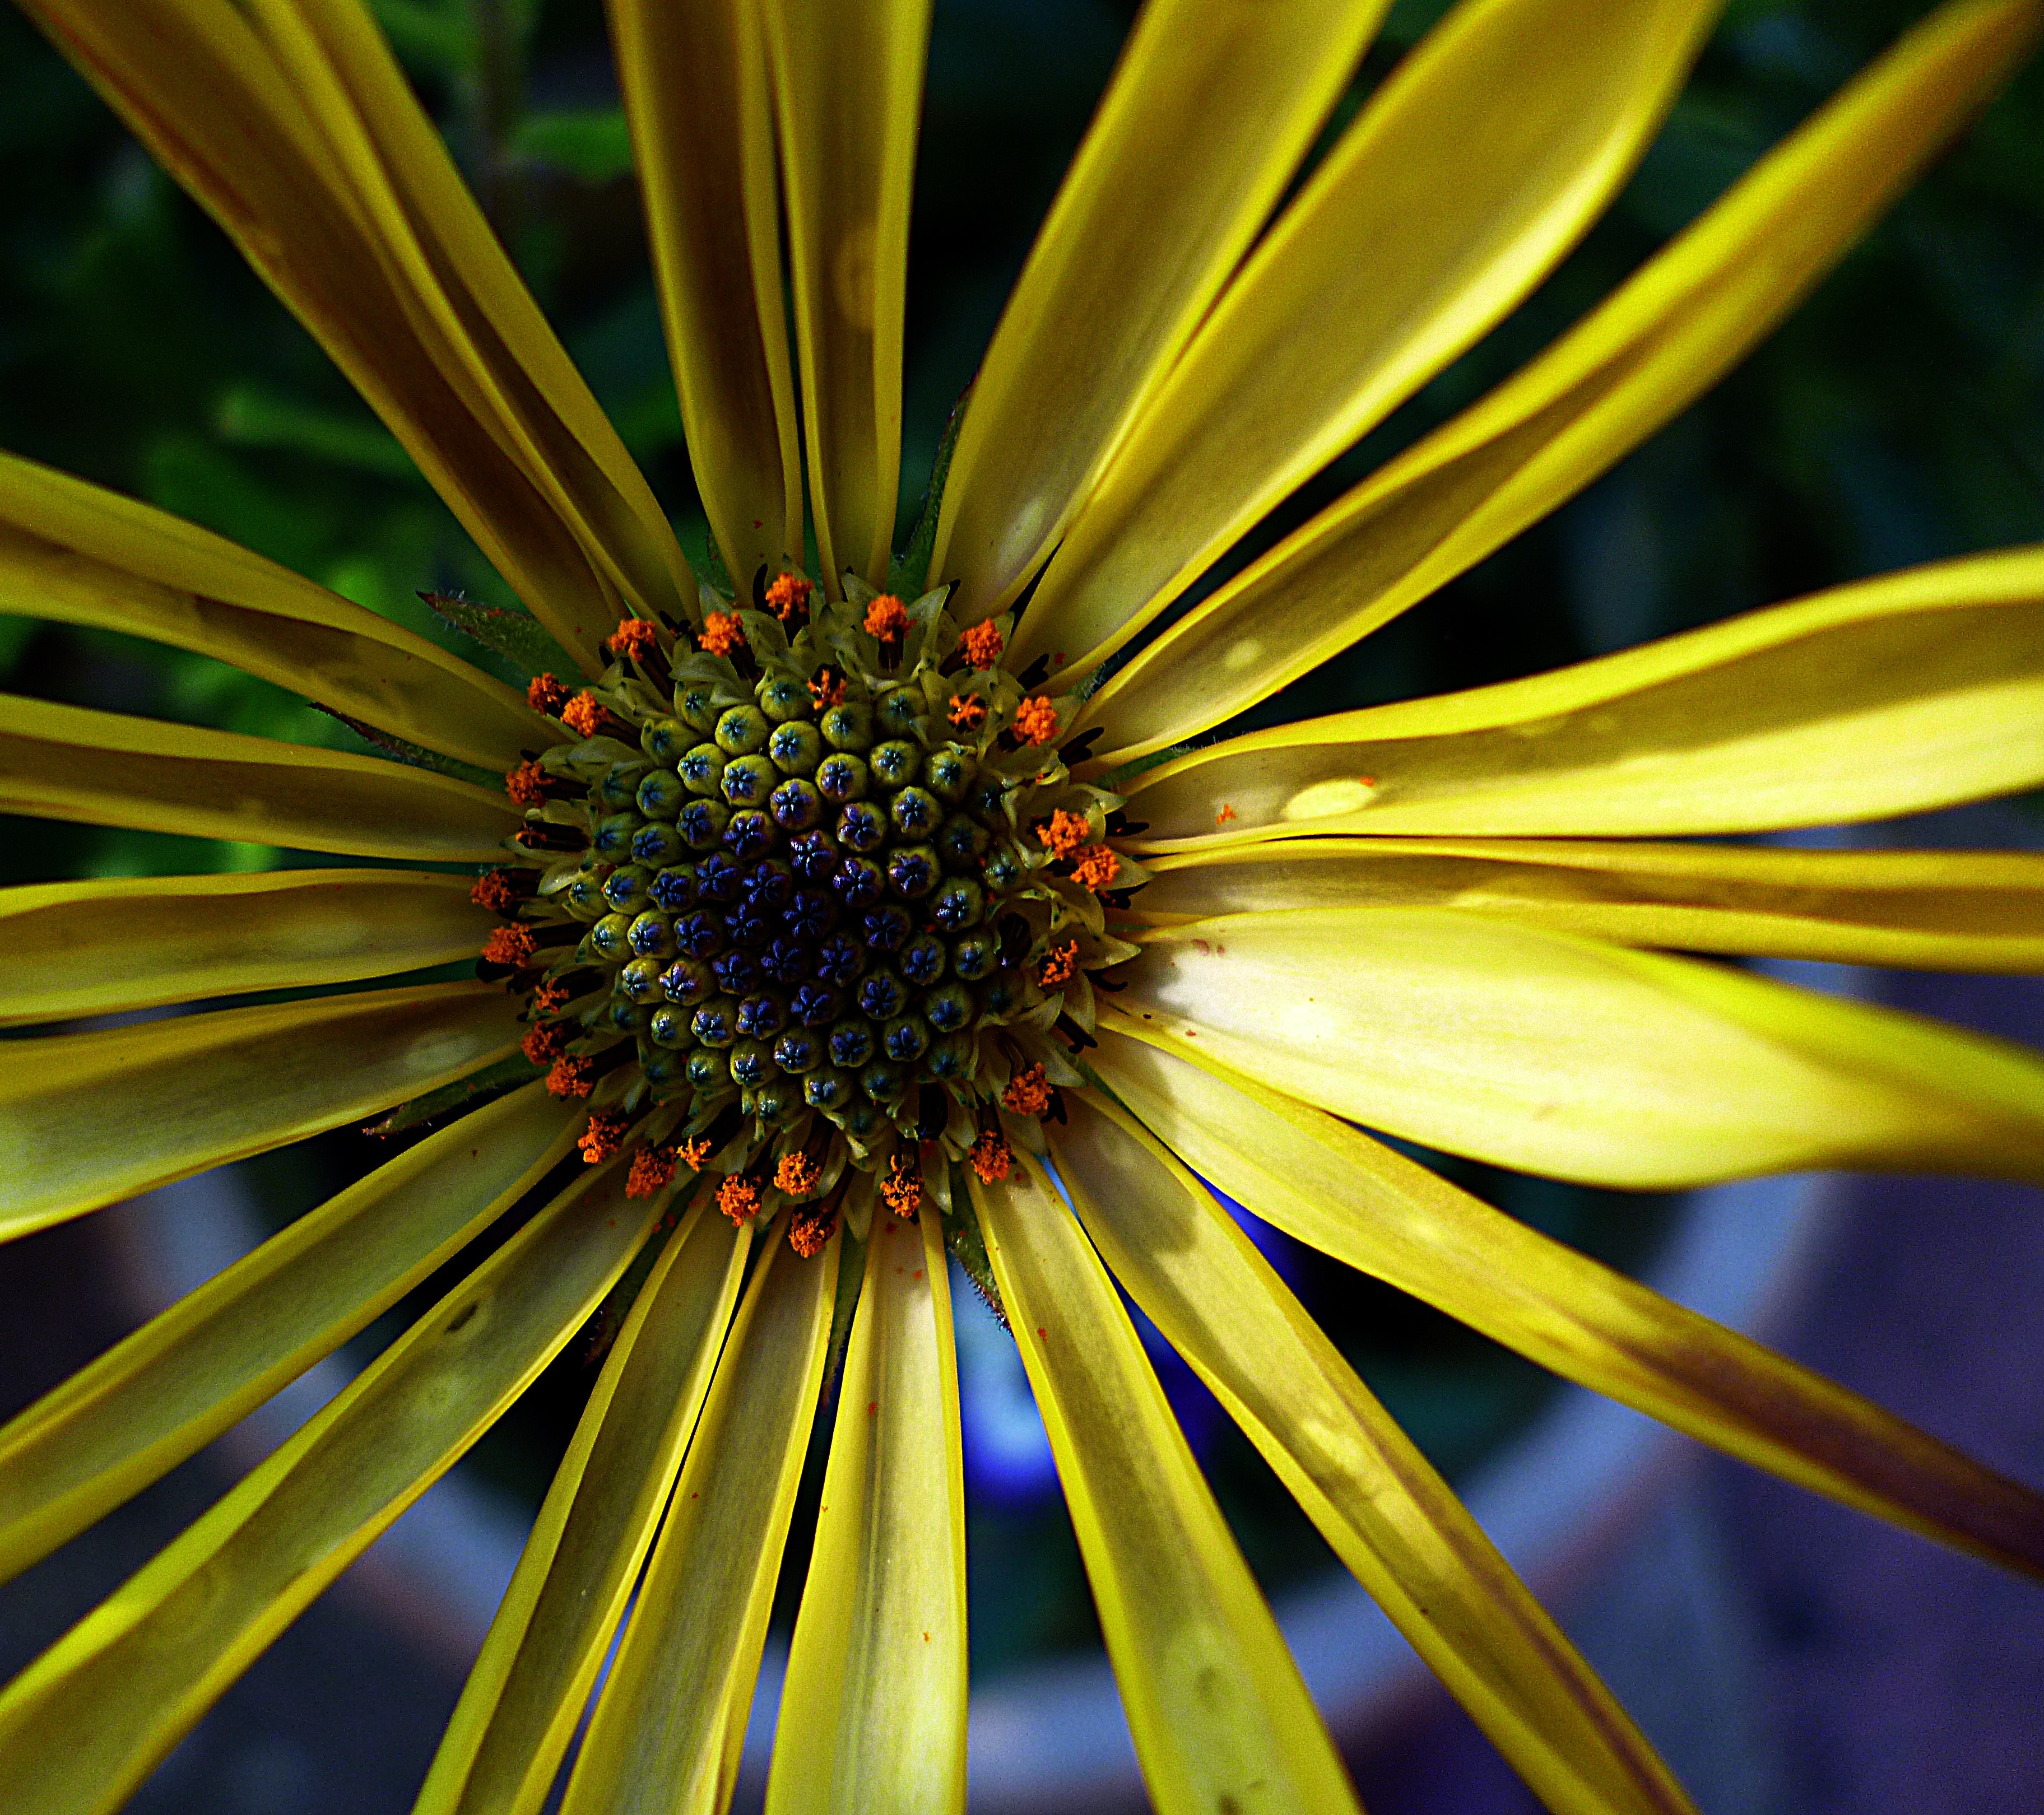
flower, yellow, plant, close up, gazania, macro photography, pollen, flowering plant, wildflower, petal, symmetry, perennial plant